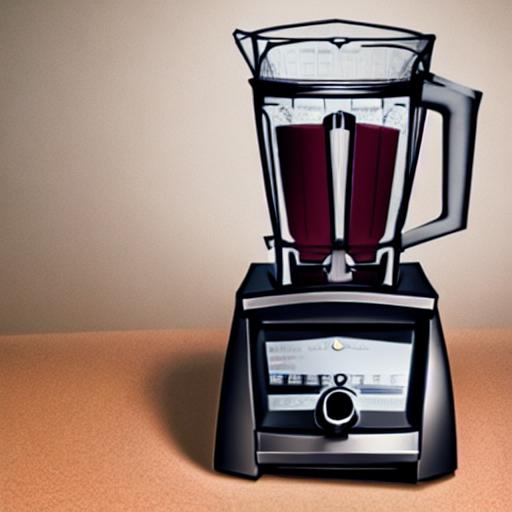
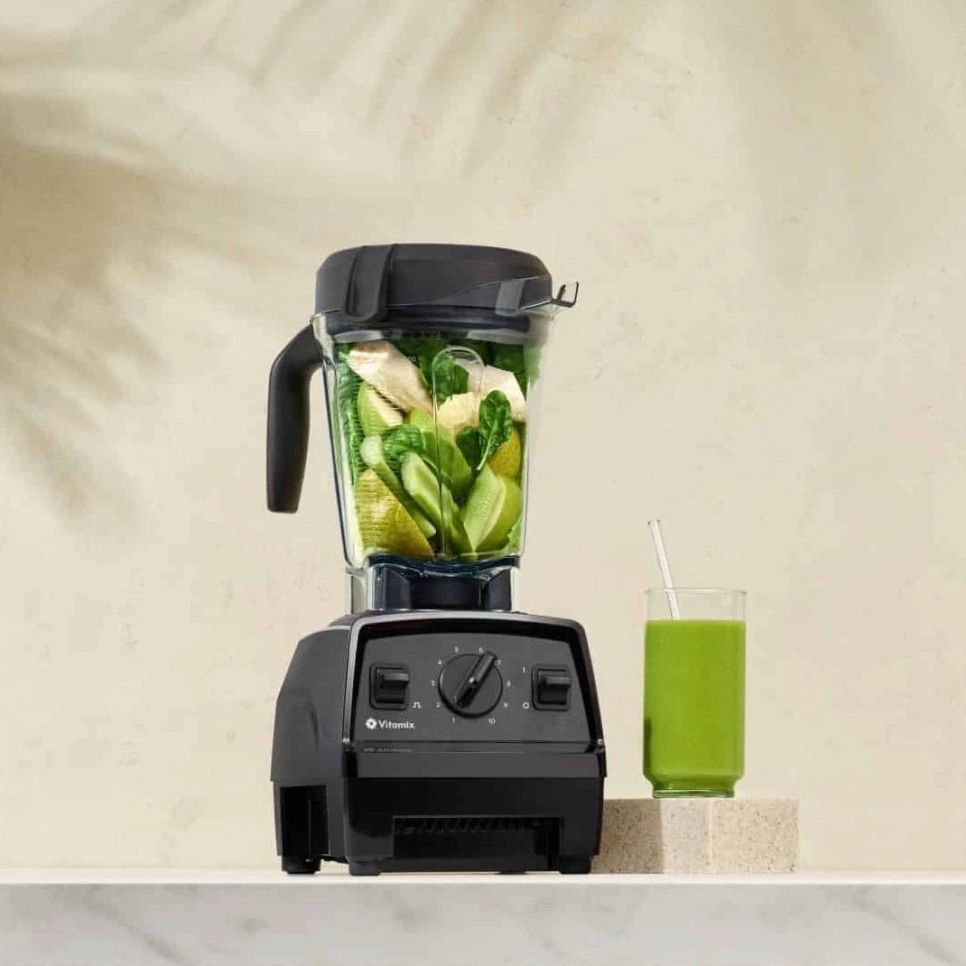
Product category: items_blender
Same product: no